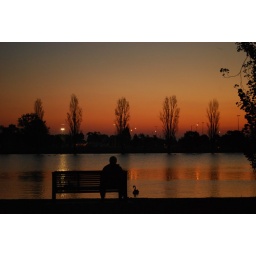
Spotted an old man sitting in Albert Park by the lake on Autumn sunset.